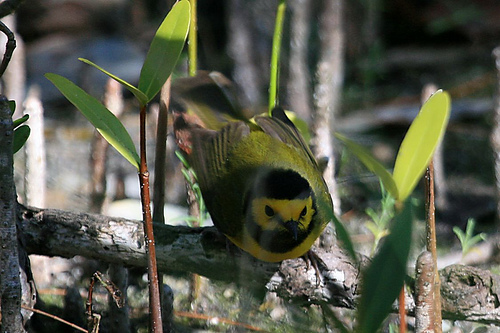
small yellow and black bird, black eyes, and beak, black crown and secondaries.
this bird is yellow and black in color with a black beak and black eye rings.
medium sized pudgy neon green bird, that has a dark green head except for around its eyes.
small to medium yellow black and green bird with medium tarsus and short black beak
this bird has a light green back, gray primaries, a yellow belly and face, and a black throat and crown.
this bird is yellow with black and has a very short beak.
this particular bird has a belly that is black and yellow
this small bird has a black crown and beak with yellow face and breast.
this yellow and black bird has a yellow "mask" surrounded by black and a black bill.
this bird has a yellow and green head, with a green back.
Species: Hooded Warbler